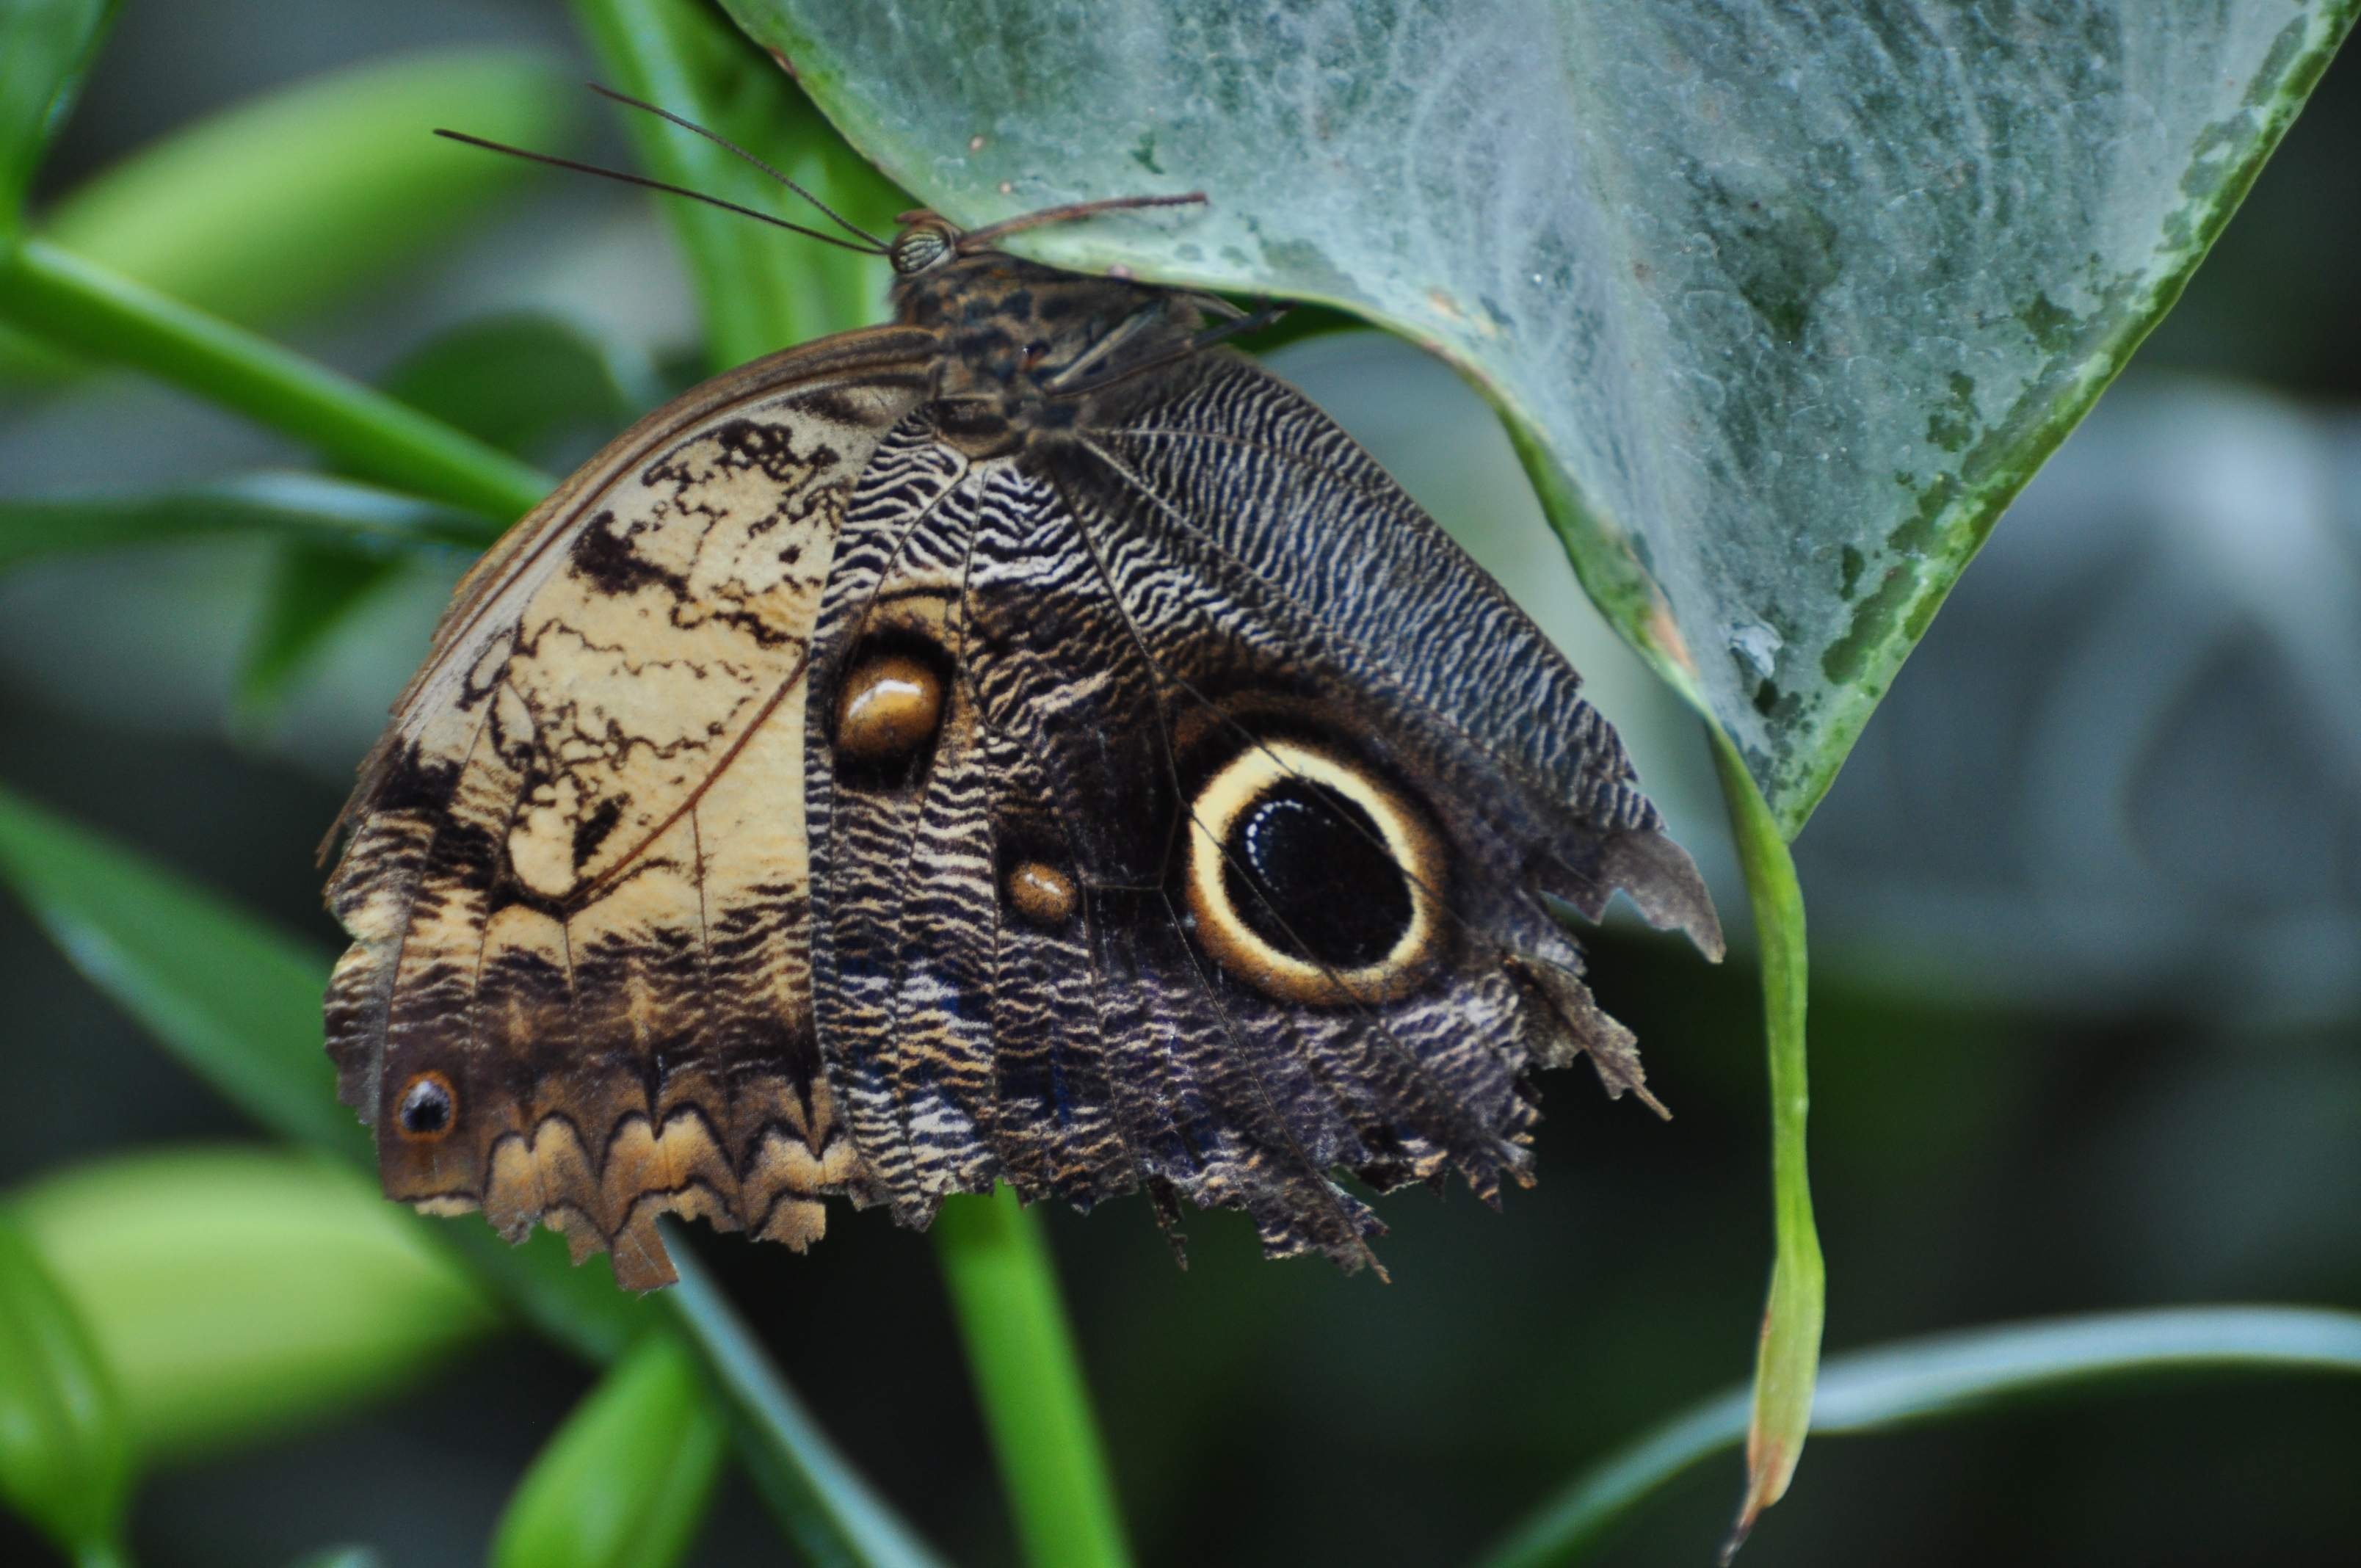
nature, grass, photography, leaf, flower, wildlife, green, insect, botany, butterfly, flora, fauna, invertebrate, close up, macro photography, pollinator, moths and butterflies